Pir Hadi Hassan Bux Shah Jilani

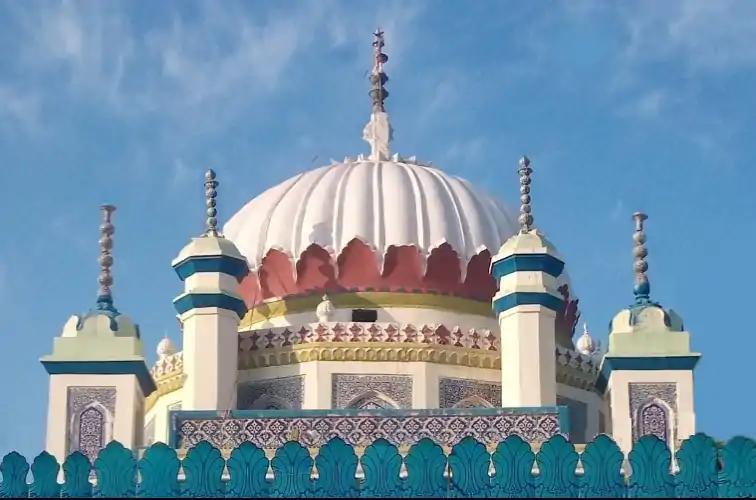
Shrine of Pir Hadi Hassan Bux Shah jilani

Pir Hadi Hassan Bux Shah Jilani, commonly known by the title Hadi ('The Guider'; 1846–1900), was a Sufi saint and poet from Sanghar in modern-day Pakistan who belonged to Qadiriyya Sufi order. He was born at Dargah Bhuro Bhawan Shah Jilani near Hyderabad, Sindh and lived most of his life in Duthro Sharif Sanghar Sindh after traveling through Sindh to spread Islam and Sufism. He wrote his poetry mostly in Sindhi. The annual Urs of Hadi take place in the month of Jumada al-Awwal in Duthro Sharif Sanghar.